Bambalang (village)

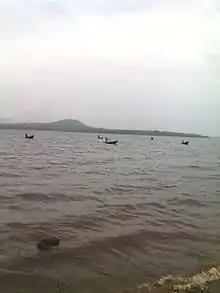
Sandy Beach of Mbissa, Bambalang

Movement in and around Bambalang is aided thanks to good road network though not tarred. The earth road is constructed with gravel that makes it possible to move freely. There are several touristic attractions in Bambalang including the Sandy Beaches of Mbissa Island where an ecotouristic site have been constructed attracting visitors from around the world.